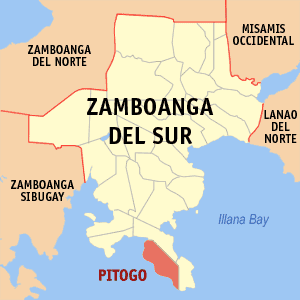
Pitogo est une municipalité de la province de Zamboanga du Sud, aux Philippines.